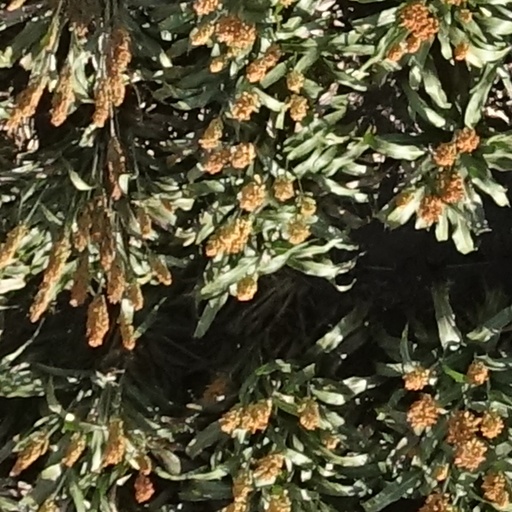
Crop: sorghum